Downstream (2010 film)

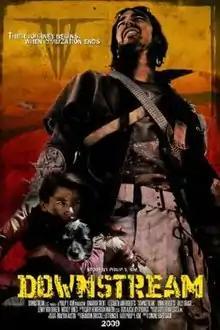

Downstream is a 2010 post-apocalyptic film that takes place in a near-future dystopia where gasoline is scarce and a drifter tries to reach a rumored utopian city, Plutopia, powered by clean energy. The film is directed by Simone Bartesaghi and co-directed, written and produced by Philip Y. Kim.